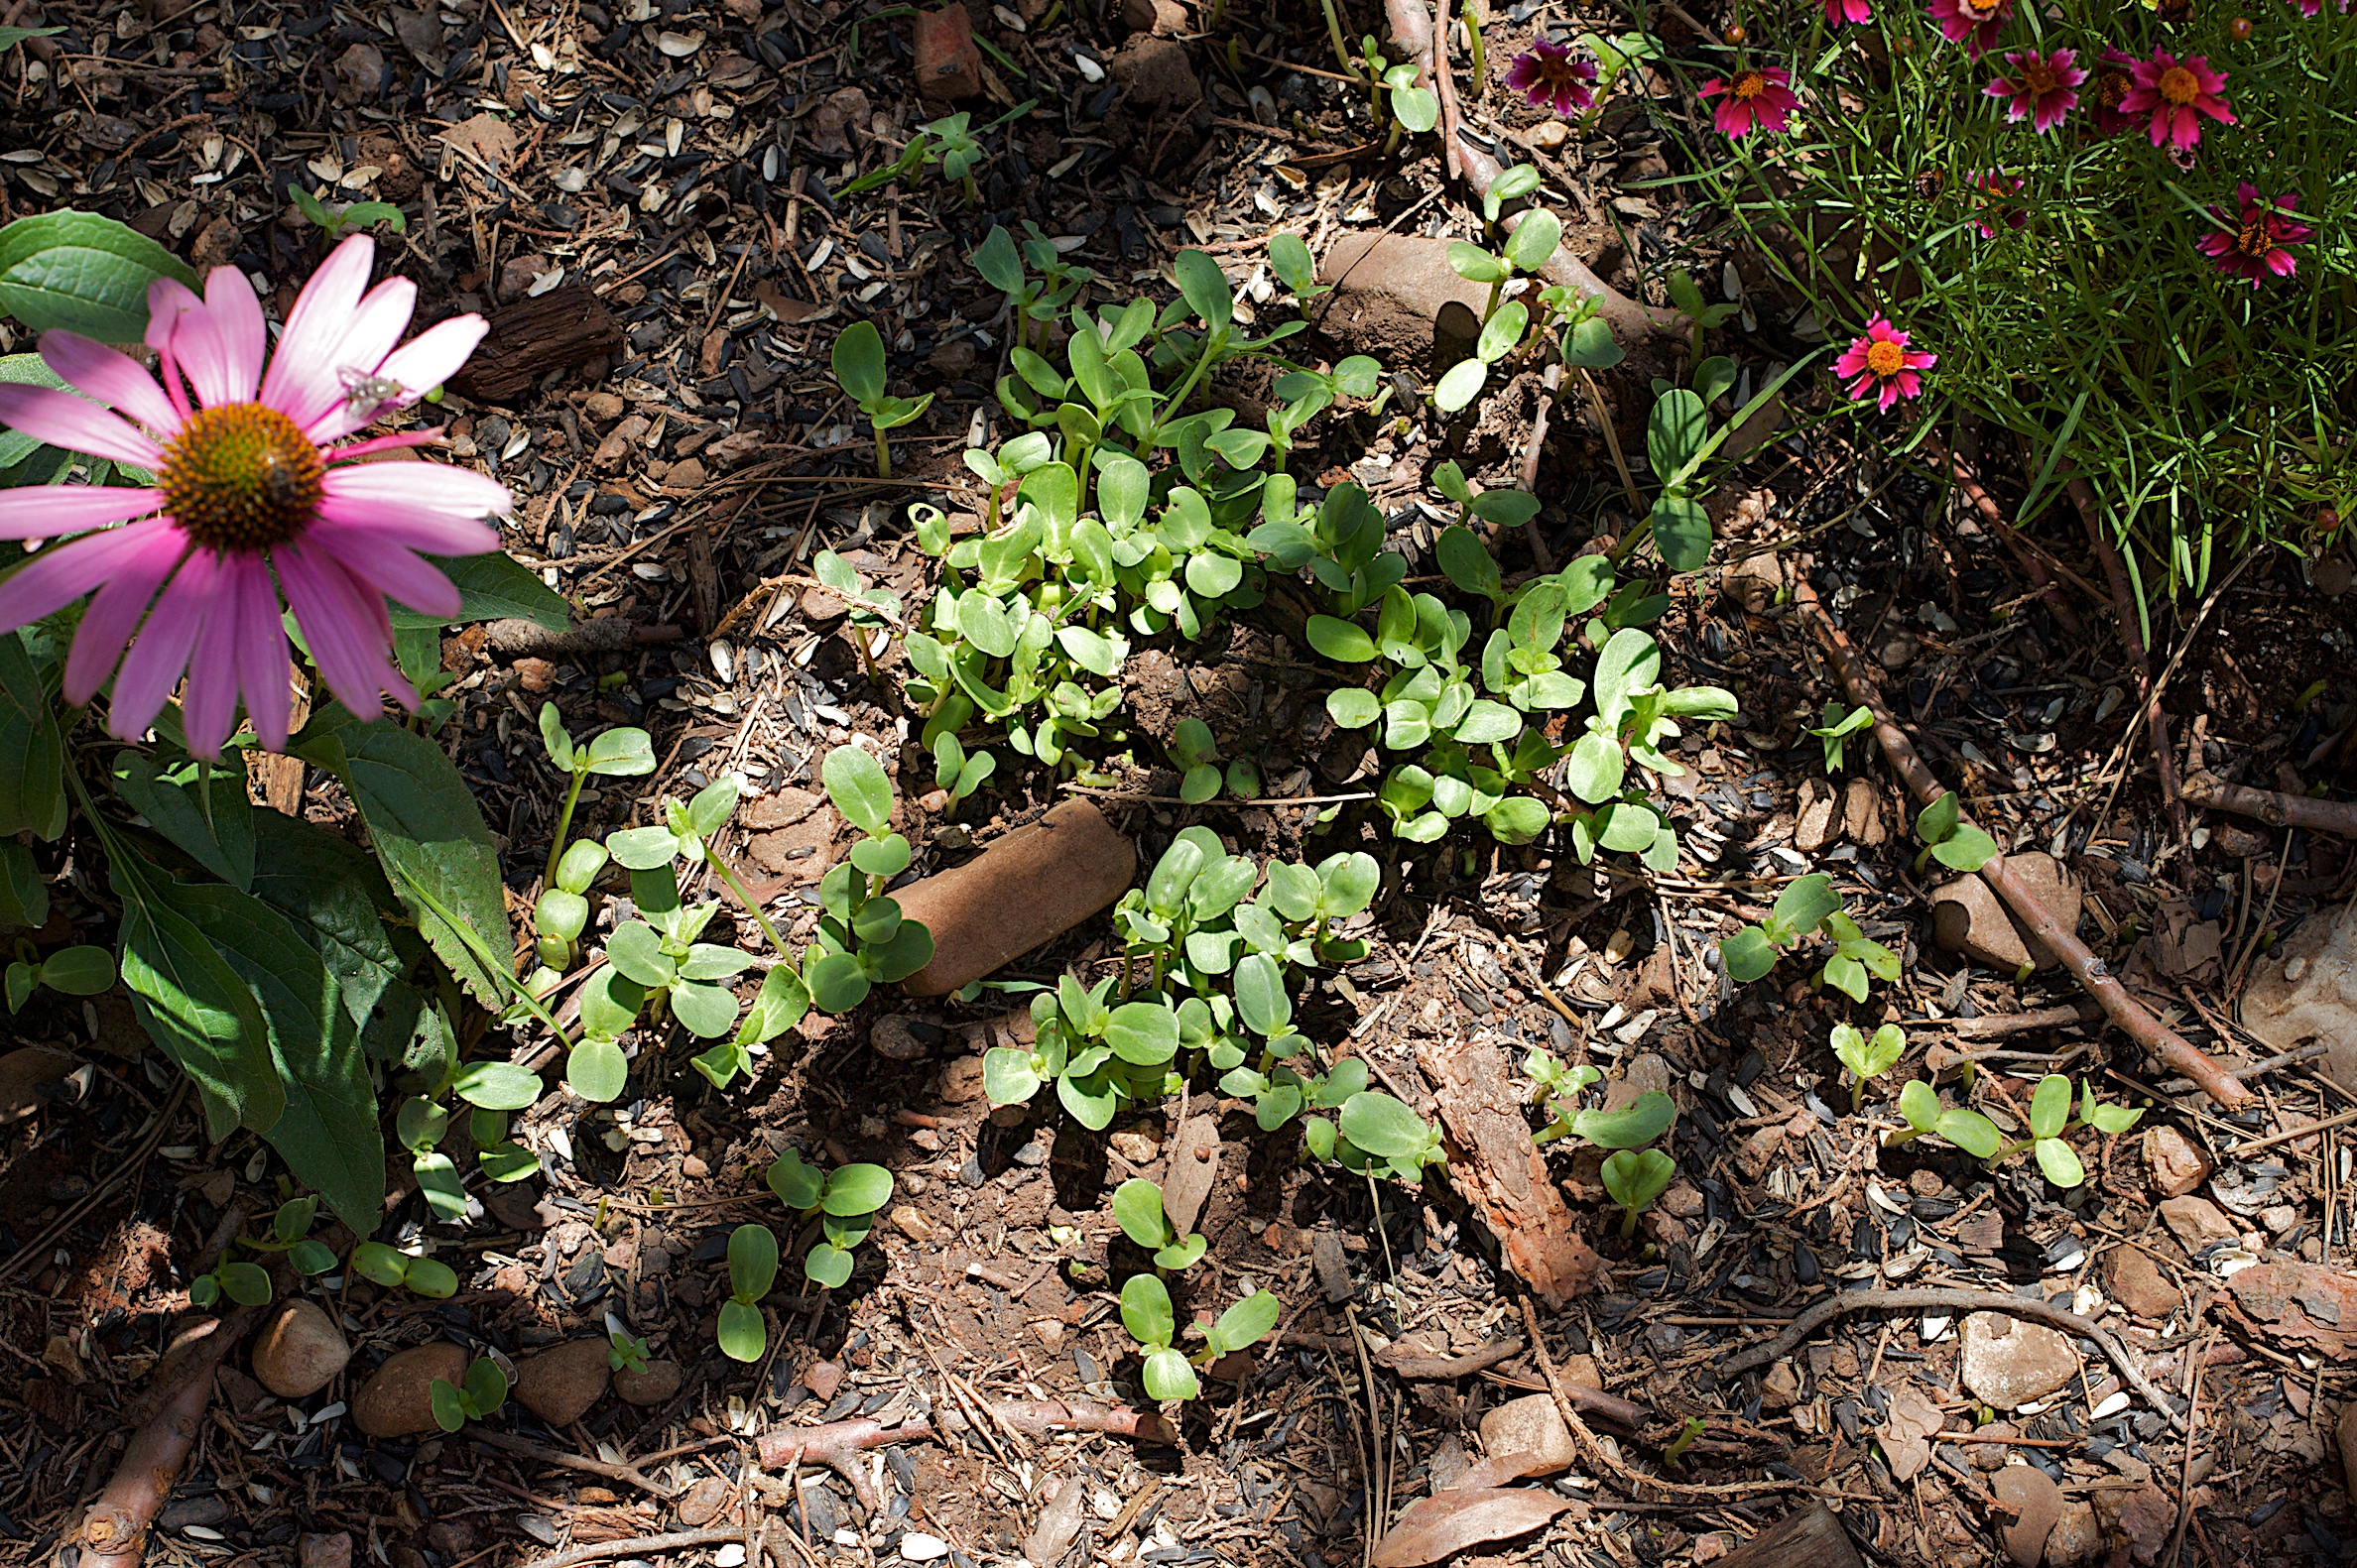
plant, flower, soil, botany, garden, flora, wildflower, woodland, flowering plant, daisy family, land plant